Zainab Masood

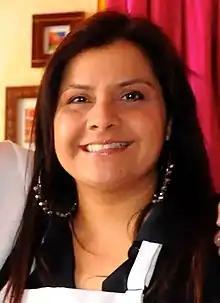
Nina Wadia ("pictured") originally auditioned to play Gita Kapoor before landing the role of Zainab.

Actress and comedian, Nina Wadia—best known for starring in the sketch show "Goodness Gracious Me"—was approached and subsequently cast in the role of Zainab. This was Wadia's second role in "EastEnders". She had previously played a nurse, who tended to Michelle Fowler after she was shot in 1994. She had also auditioned for the role of Gita Kapoor, but lost the part to Shobu Kapoor. Wadia has commented: "I'm thrilled to join the show and I can't wait for Zainab to come to the Square and cause some trouble." "It's so nice to come to work and have some adult conversation, as at home I spend most of my day chatting to a three-year-old or my three-and-a-half-month-old baby." "EastEnders" executive producer, Diederick Santer, added: "I'm enormously excited to welcome Nina Wadia to "EastEnders". She's a brilliant comedy actress and I'm sure her character Zainab will showcase all her comic and dramatic talents."